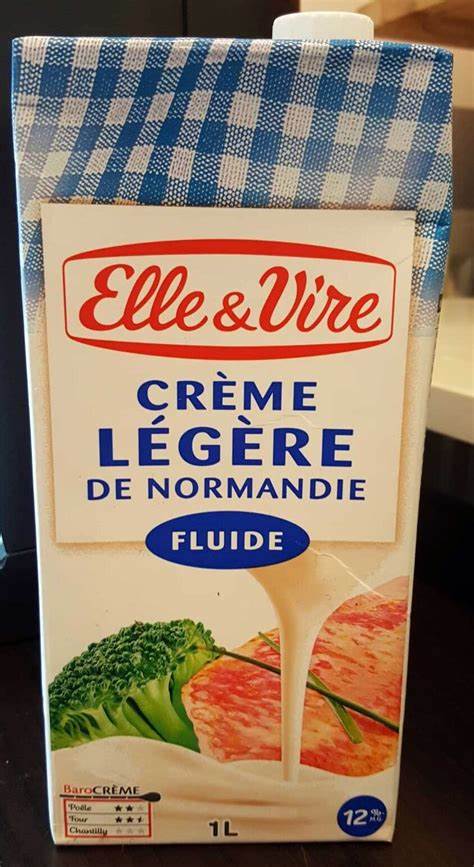
Waste category: cardboard